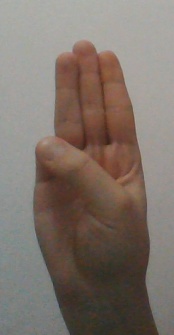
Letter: thaa